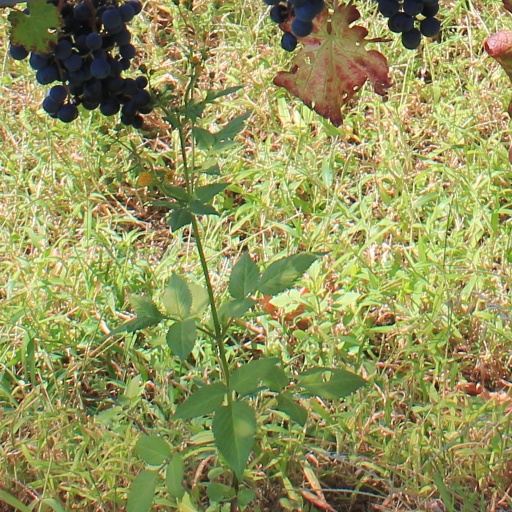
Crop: grape